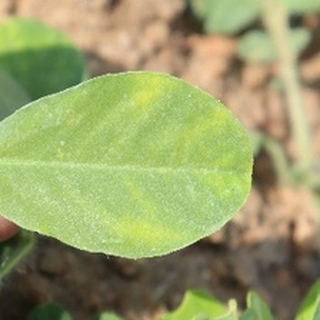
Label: healthy_groundnut